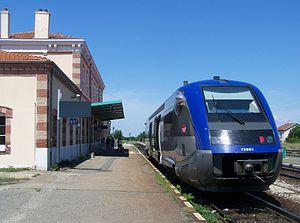
TER Rhône-Alpes à son arrivée en gare de Montbrison dans le département de la Loire près de Saint-Étienne.
La gare de Montbrison est une gare ferroviaire française des lignes de Clermont-Ferrand à Saint-Just-sur-Loire et de Lyon-Saint-Paul à Montbrison, située sur le territoire des communes de Montbrison et de Savigneux dans le département de la Loire et la région Auvergne-Rhône-Alpes.